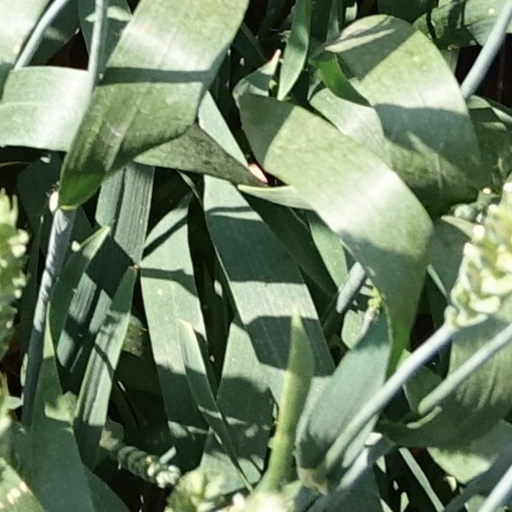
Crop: wheat